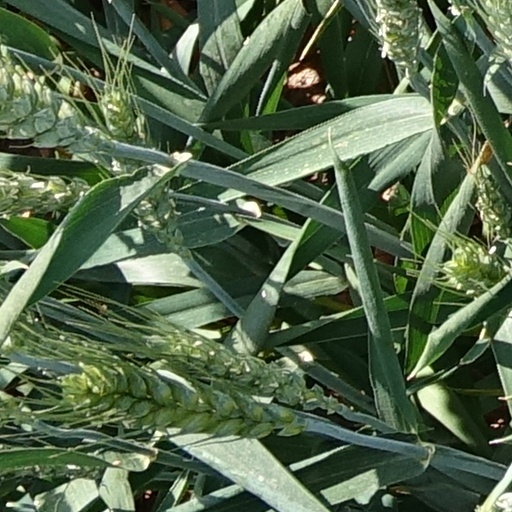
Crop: wheat